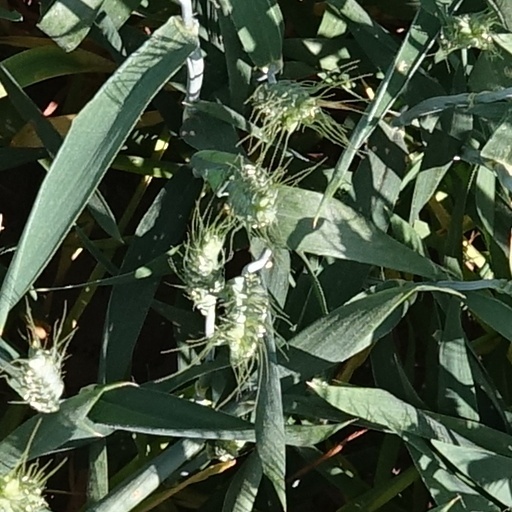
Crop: wheat